Chester W. Nimitz

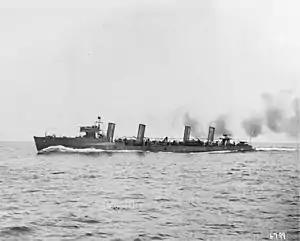

Originally, Nimitz applied to West Point in hopes of becoming an Army officer, but no appointments were available. James L. Slayden, US Representative for Texas's 12th congressional district, told Nimitz that he had one appointment available for the United States Naval Academy and that he would award it to the best-qualified candidate. Nimitz felt that this was his only opportunity for further education and spent extra time studying to earn the appointment. Nimitz was appointed to the Naval Academy by Slayden in 1901, and graduated with distinction on January 30, 1905, seventh in a class of 114.